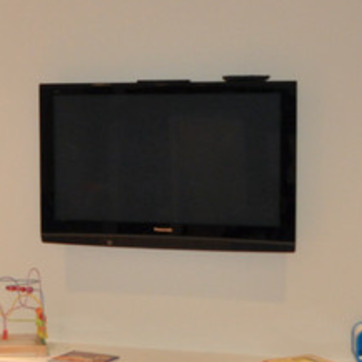
Material: glass